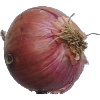
Label: Onion Red 1